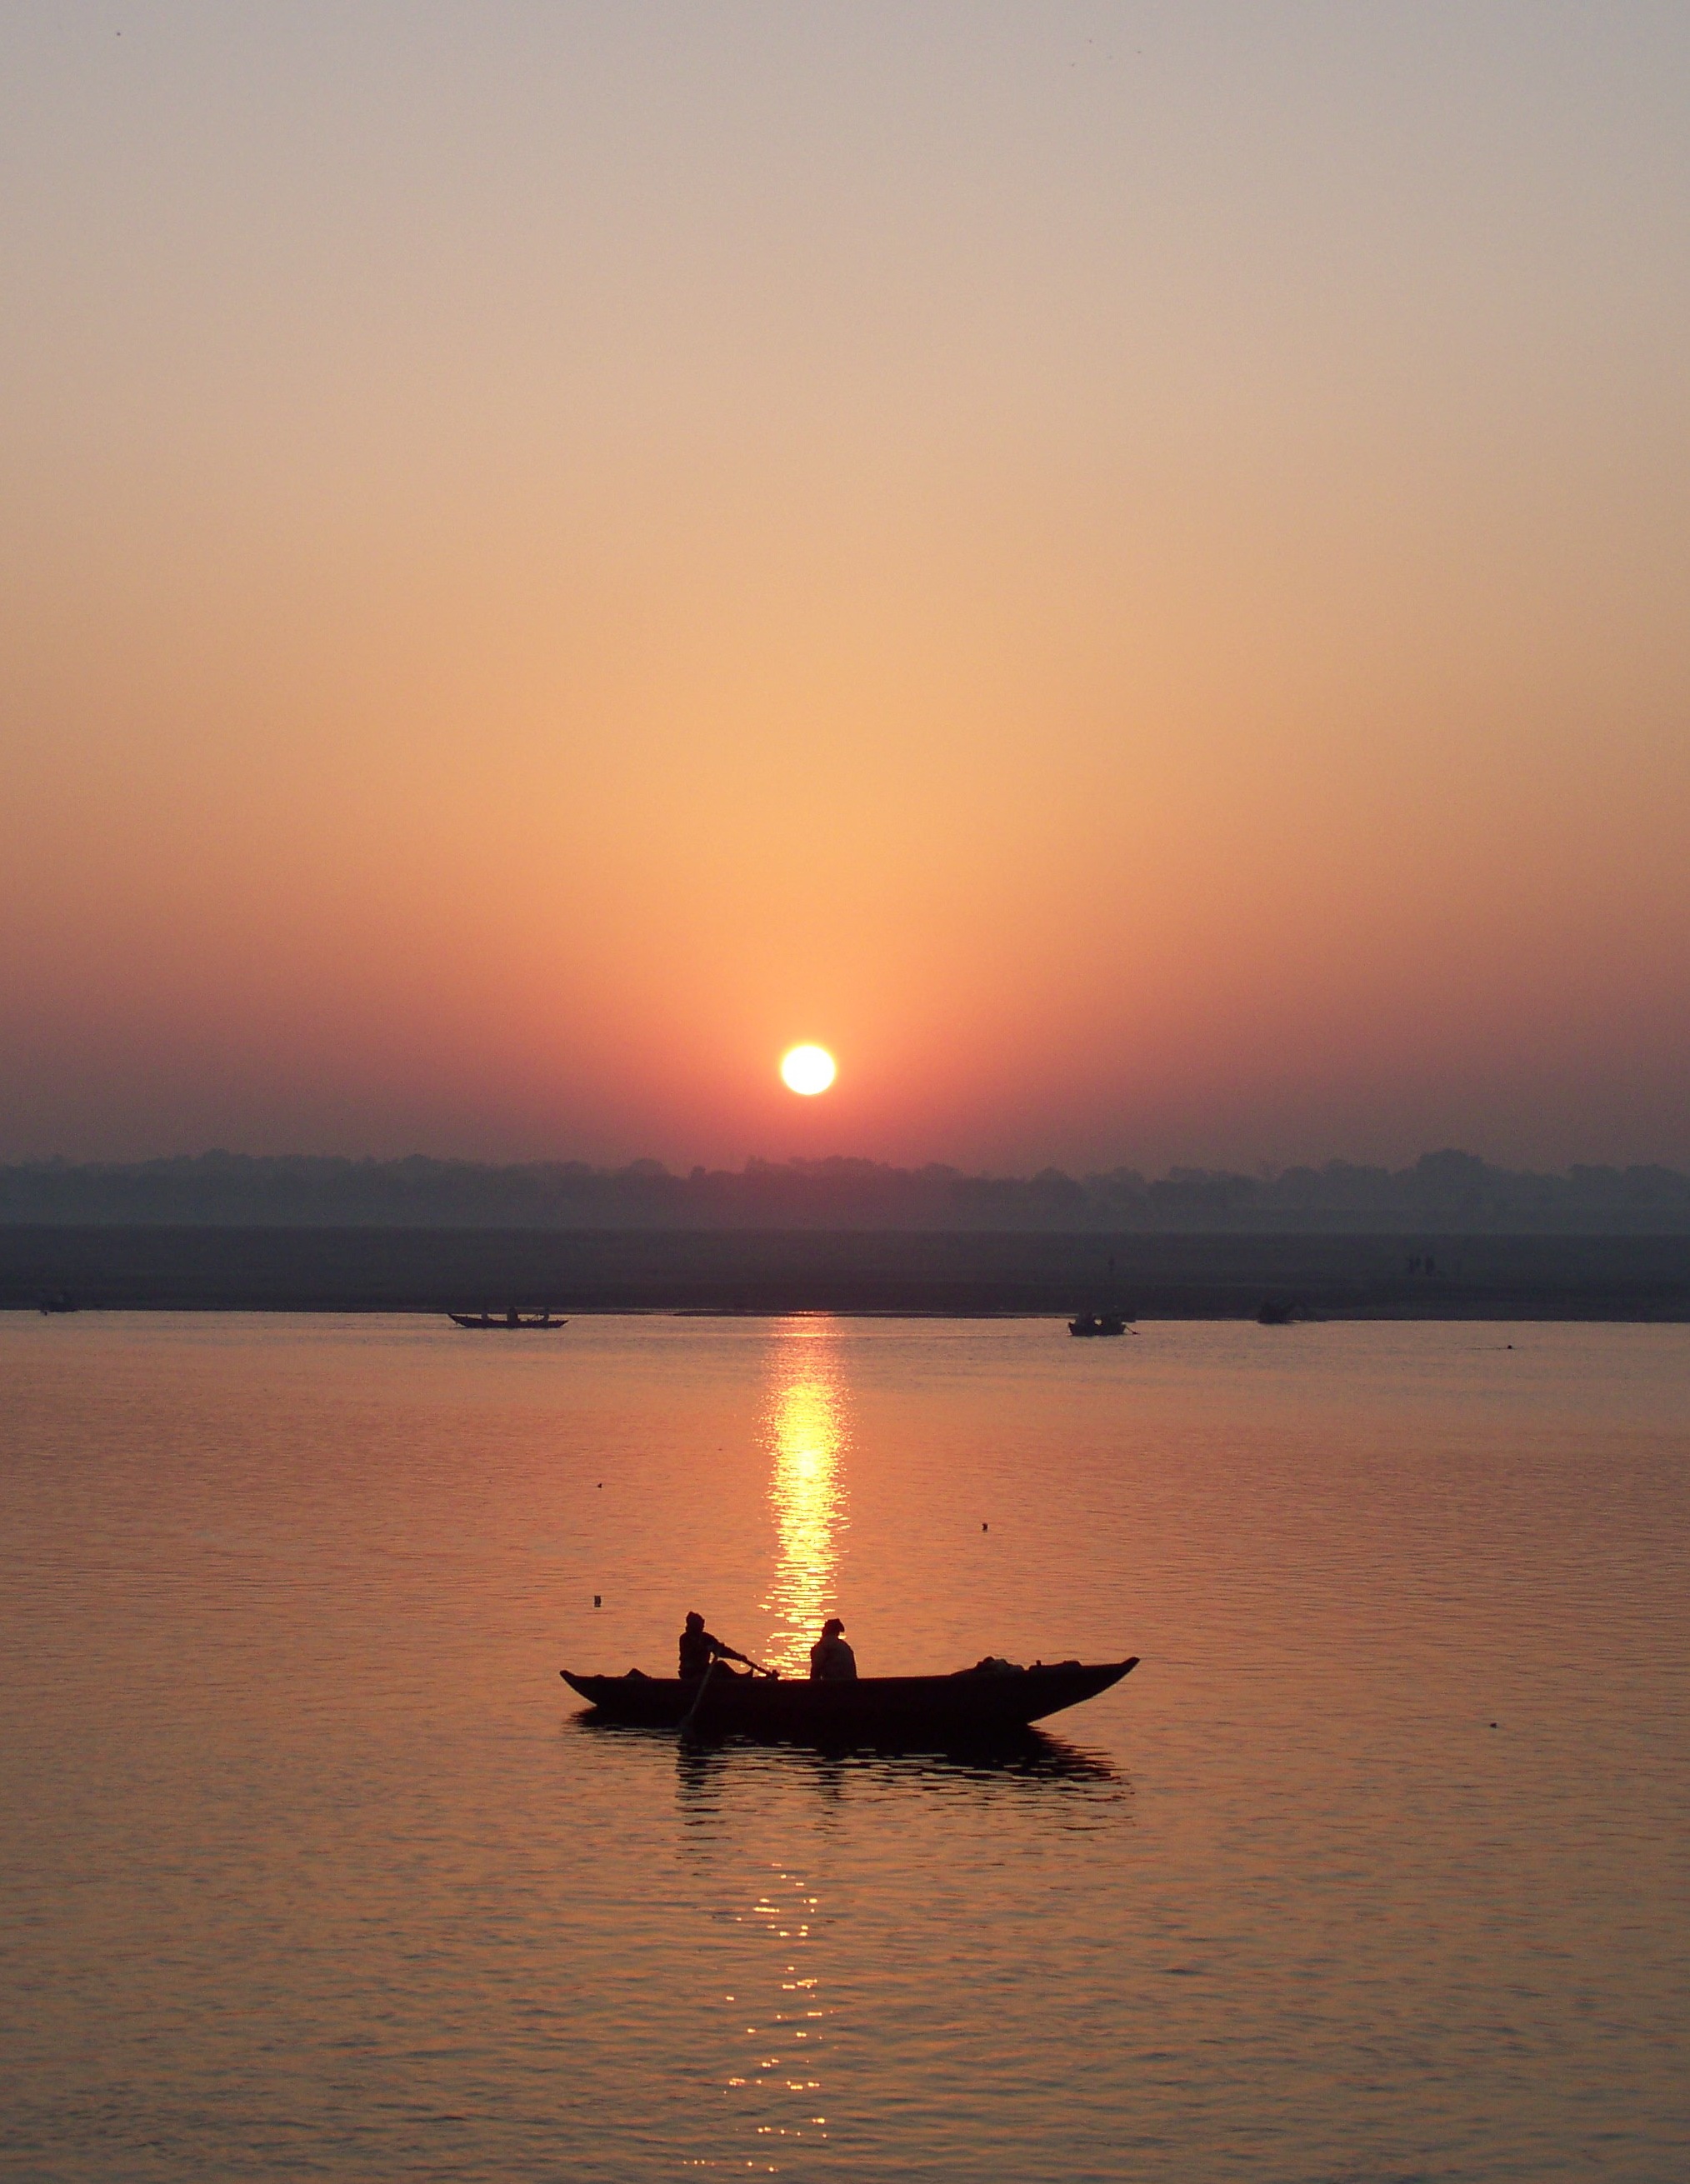
sea, water, ocean, horizon, sky, sun, sunrise, sunset, boat, sunlight, morning, lake, dawn, river, dusk, evening, orange, reflection, vehicle, peaceful, bay, boating, ganges, loch, varanasi, afterglow, ganga, atmospheric phenomenon